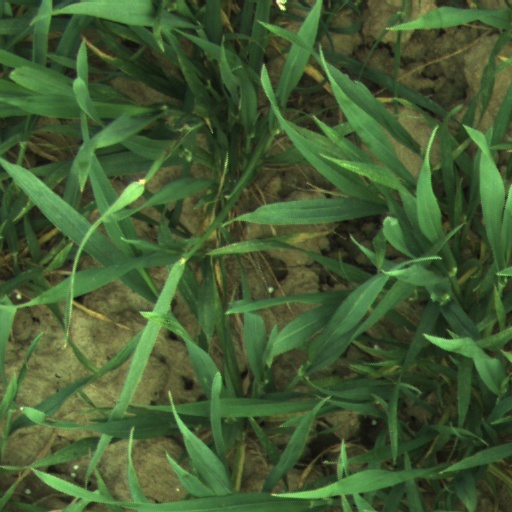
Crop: wheat